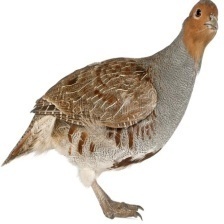
Species: GRAY PARTRIDGE
Scientific name: PERDIX PERDIX
ImageNet parent category: partridge